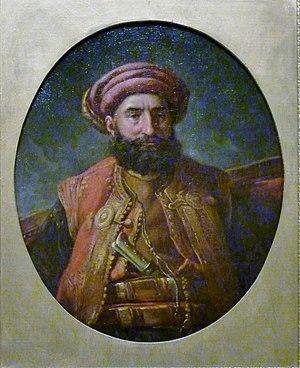
Jean-Bernard restout
Jean-Bernard Restout, né le 22 février 1732 à Paris où il est mort le 18 juillet 1797, est un peintre et un aquafortiste français.
Soliman Aga Mustapha Raca était un émissaire de Mehmed IV, sultan de l'Empire ottoman, envoyé en ambassade auprès du roi Louis XIV en novembre 1669. Cette visite, destinée à restaurer les liens diplomatiques entre la France et la Turquie, est un échec complet. Elle est cependant à l'origine de deux évènements importants : l'introduction du café en France et la création du Bourgeois gentilhomme de Molière et Lully. Le détail de son voyage nous est connu grâce au témoignage livré par le chevalier Laurent d'Arvieux dans ses Mémoires.